Laz people

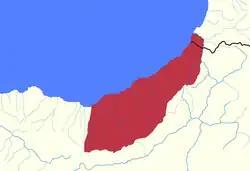
Map of Lazistan

With the Georgian intervention in Chaldia and the collapse of Byzantine Empire in 1204, Empire of Trebizond was established along the southeastern coast of the Black Sea, populated by a large Kartvelian-speaking population. In the eastern part of the same empire, an autonomous coastal theme of Greater Lazia was established. Byzantine authors, such as Pachymeres, and to some extent Trapezuntines such as Lazaropoulos and Bessarion, regarded the Trapezuntian Empire as being no more than a Lazian border state. Though Greek in higher culture, the rural areas of Trebizond empire appear to have been predominantly Laz in ethnic composition. Laz family names, with Hellenized terminations, are noticeable in the records of the mediaeval empire of Trebizond, and it is perhaps not too venturesome to suggest that the antagonism between the "town-party" and the "country-party," which existed in the politics of "the Empire," was in fact a national antagonism of Laz against Greek.